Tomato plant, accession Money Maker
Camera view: bottom (45 deg); turntable rotation: 240 degrees
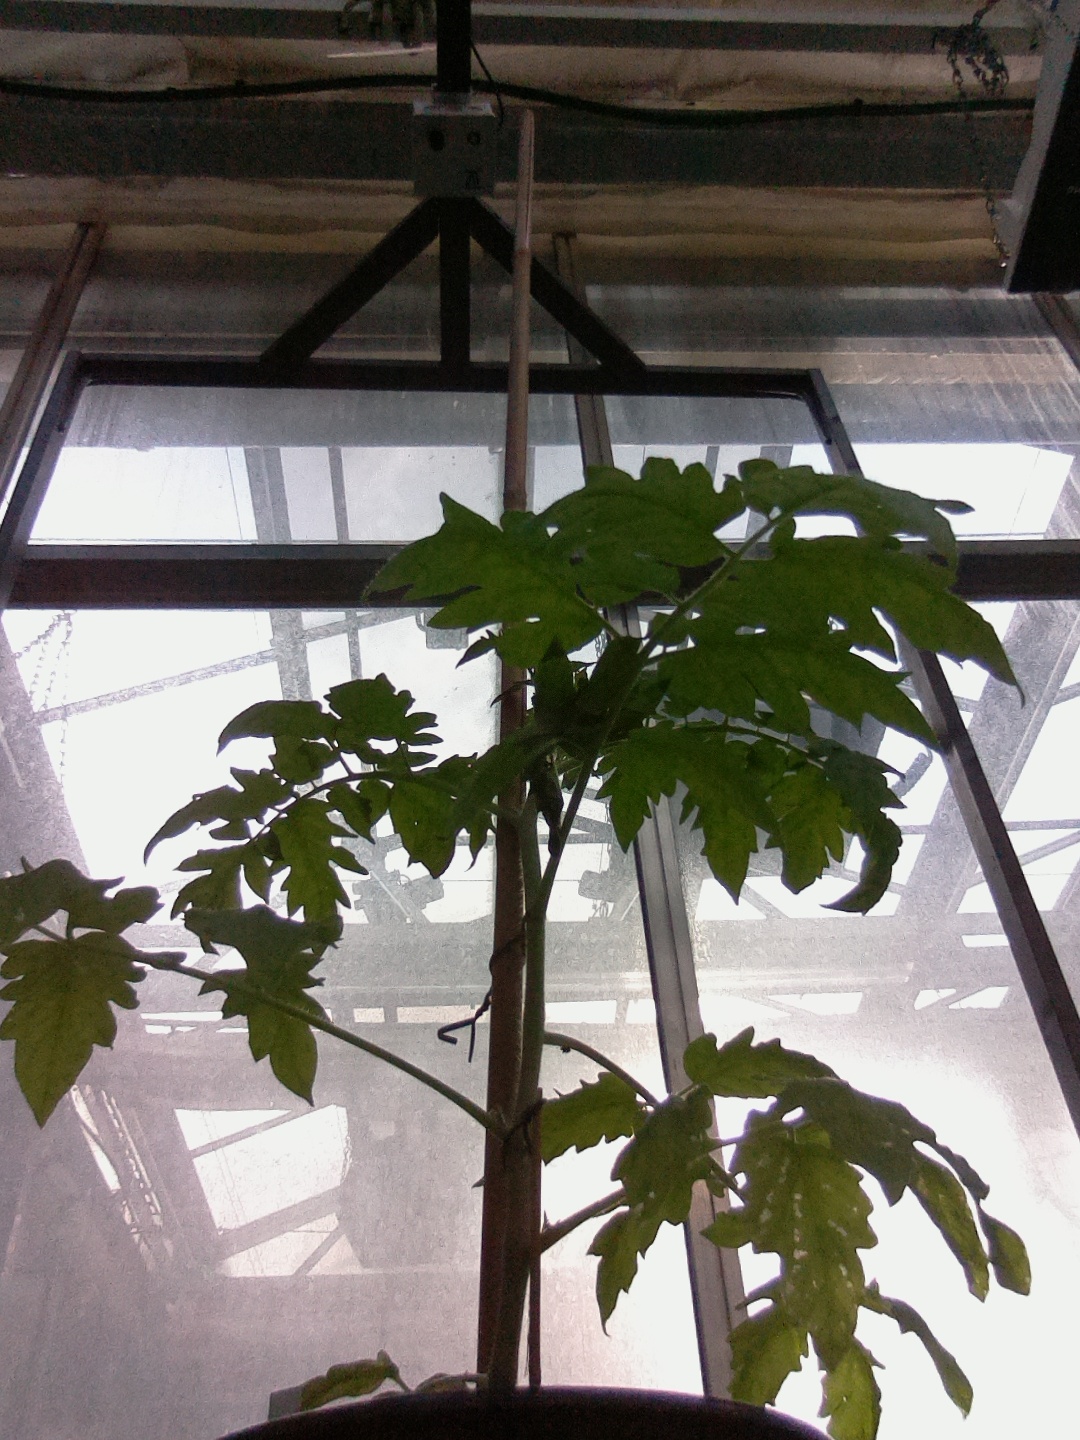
BBCH growth stage 14: 8 of true leaves visible